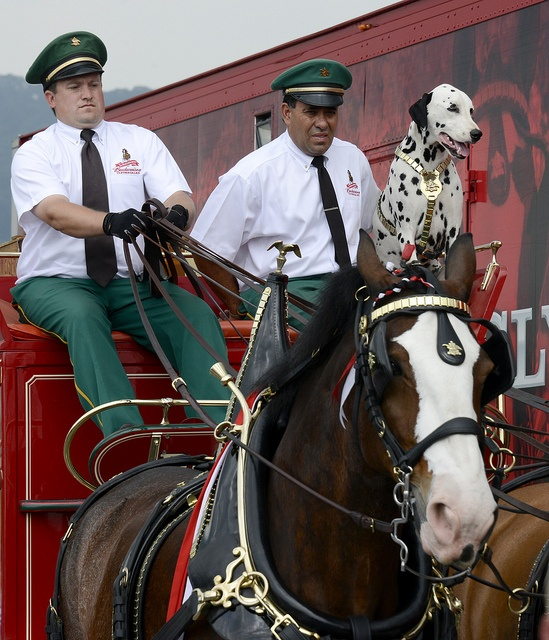
A group of two men and a dalmatian dog riding a horse drawn carriage.
Two men in green pants sitting in a horse carriage.
Two men are driving a horse carriage with a dalmation next to them.
Two men and a dog on a carriage pulled by horses.
Two men in uniforms with a dalmatian dog riding a carriage with horses.